Dunvegan Estate

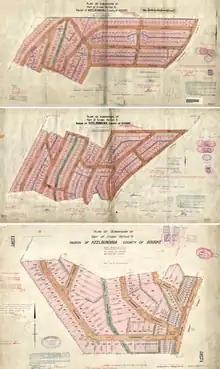
The original survey plans for the Dunvegan Estate from 1923 by Robert Hopper Woodcock.

The Dunvegan Estate traces its origins to the colonial land sales in the Colony of Victoria, when Crown Portions 9 and 10 in the Parish of Keelbundoora, County of Burke (covering modern-day Macleod and Bundoora) were sold to Neil McLean on 5 February 1840 for £816. After purchase, Neil McLean named both properties 'Strathallan'. McLean's brother, Malcolm, took over the land in 1842, but then returned to Scotland with his wife and children in the late 1850s, leaving an agent in control. Much of the flatter land was cleared of vegetation for farming aside from some of the large River Red Gums ("Eucalyptus camaldulensis"). The agent leased portions of the land to several tenant farmers for grazing, dairying, and other activities.